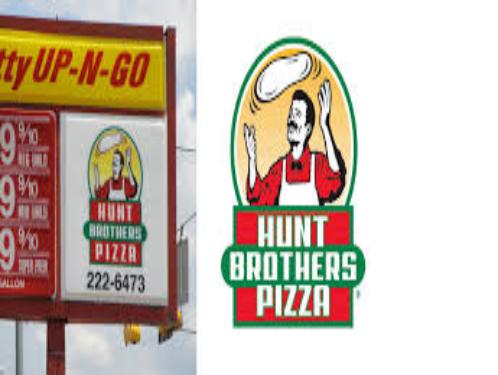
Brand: Hunt Brothers Pizza
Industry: Food